Mine Station

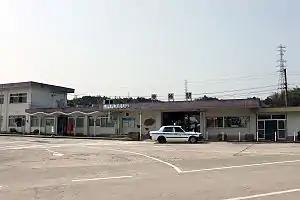
Mine Station, March 2010

is a passenger railway station located in the city of Mine, Yamaguchi Prefecture, Japan. It is operated by the West Japan Railway Company (JR West).